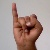
The image shows a hand gesture representing the letter 'I' in Indian Sign Language.